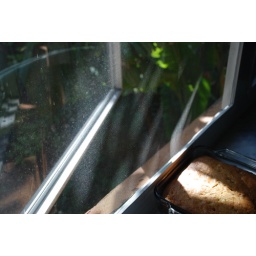
banana bread, the screened window, birds singing in the palm trees in the garden